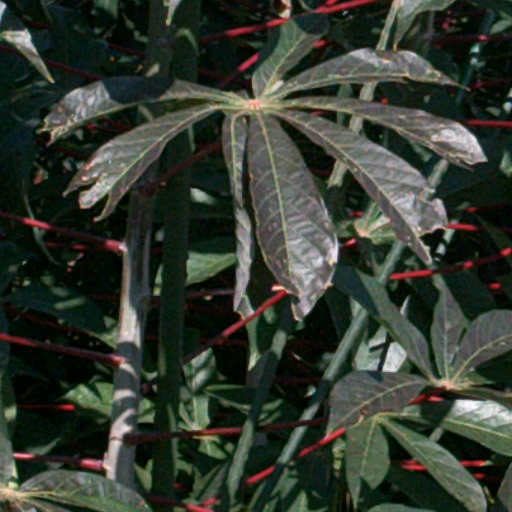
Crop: cassava